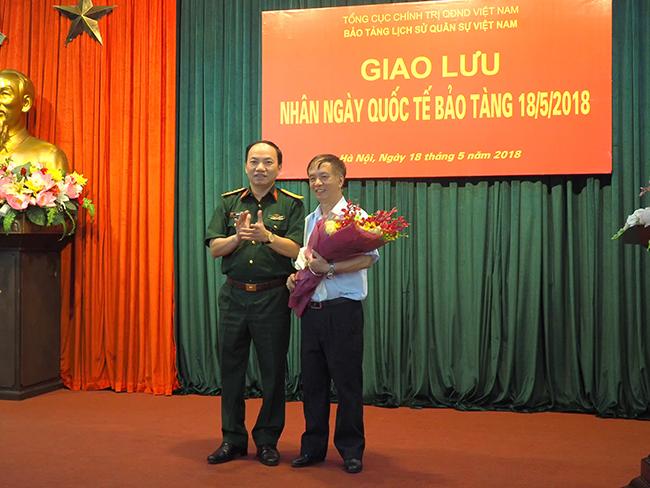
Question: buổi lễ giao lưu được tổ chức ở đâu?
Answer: hà nội